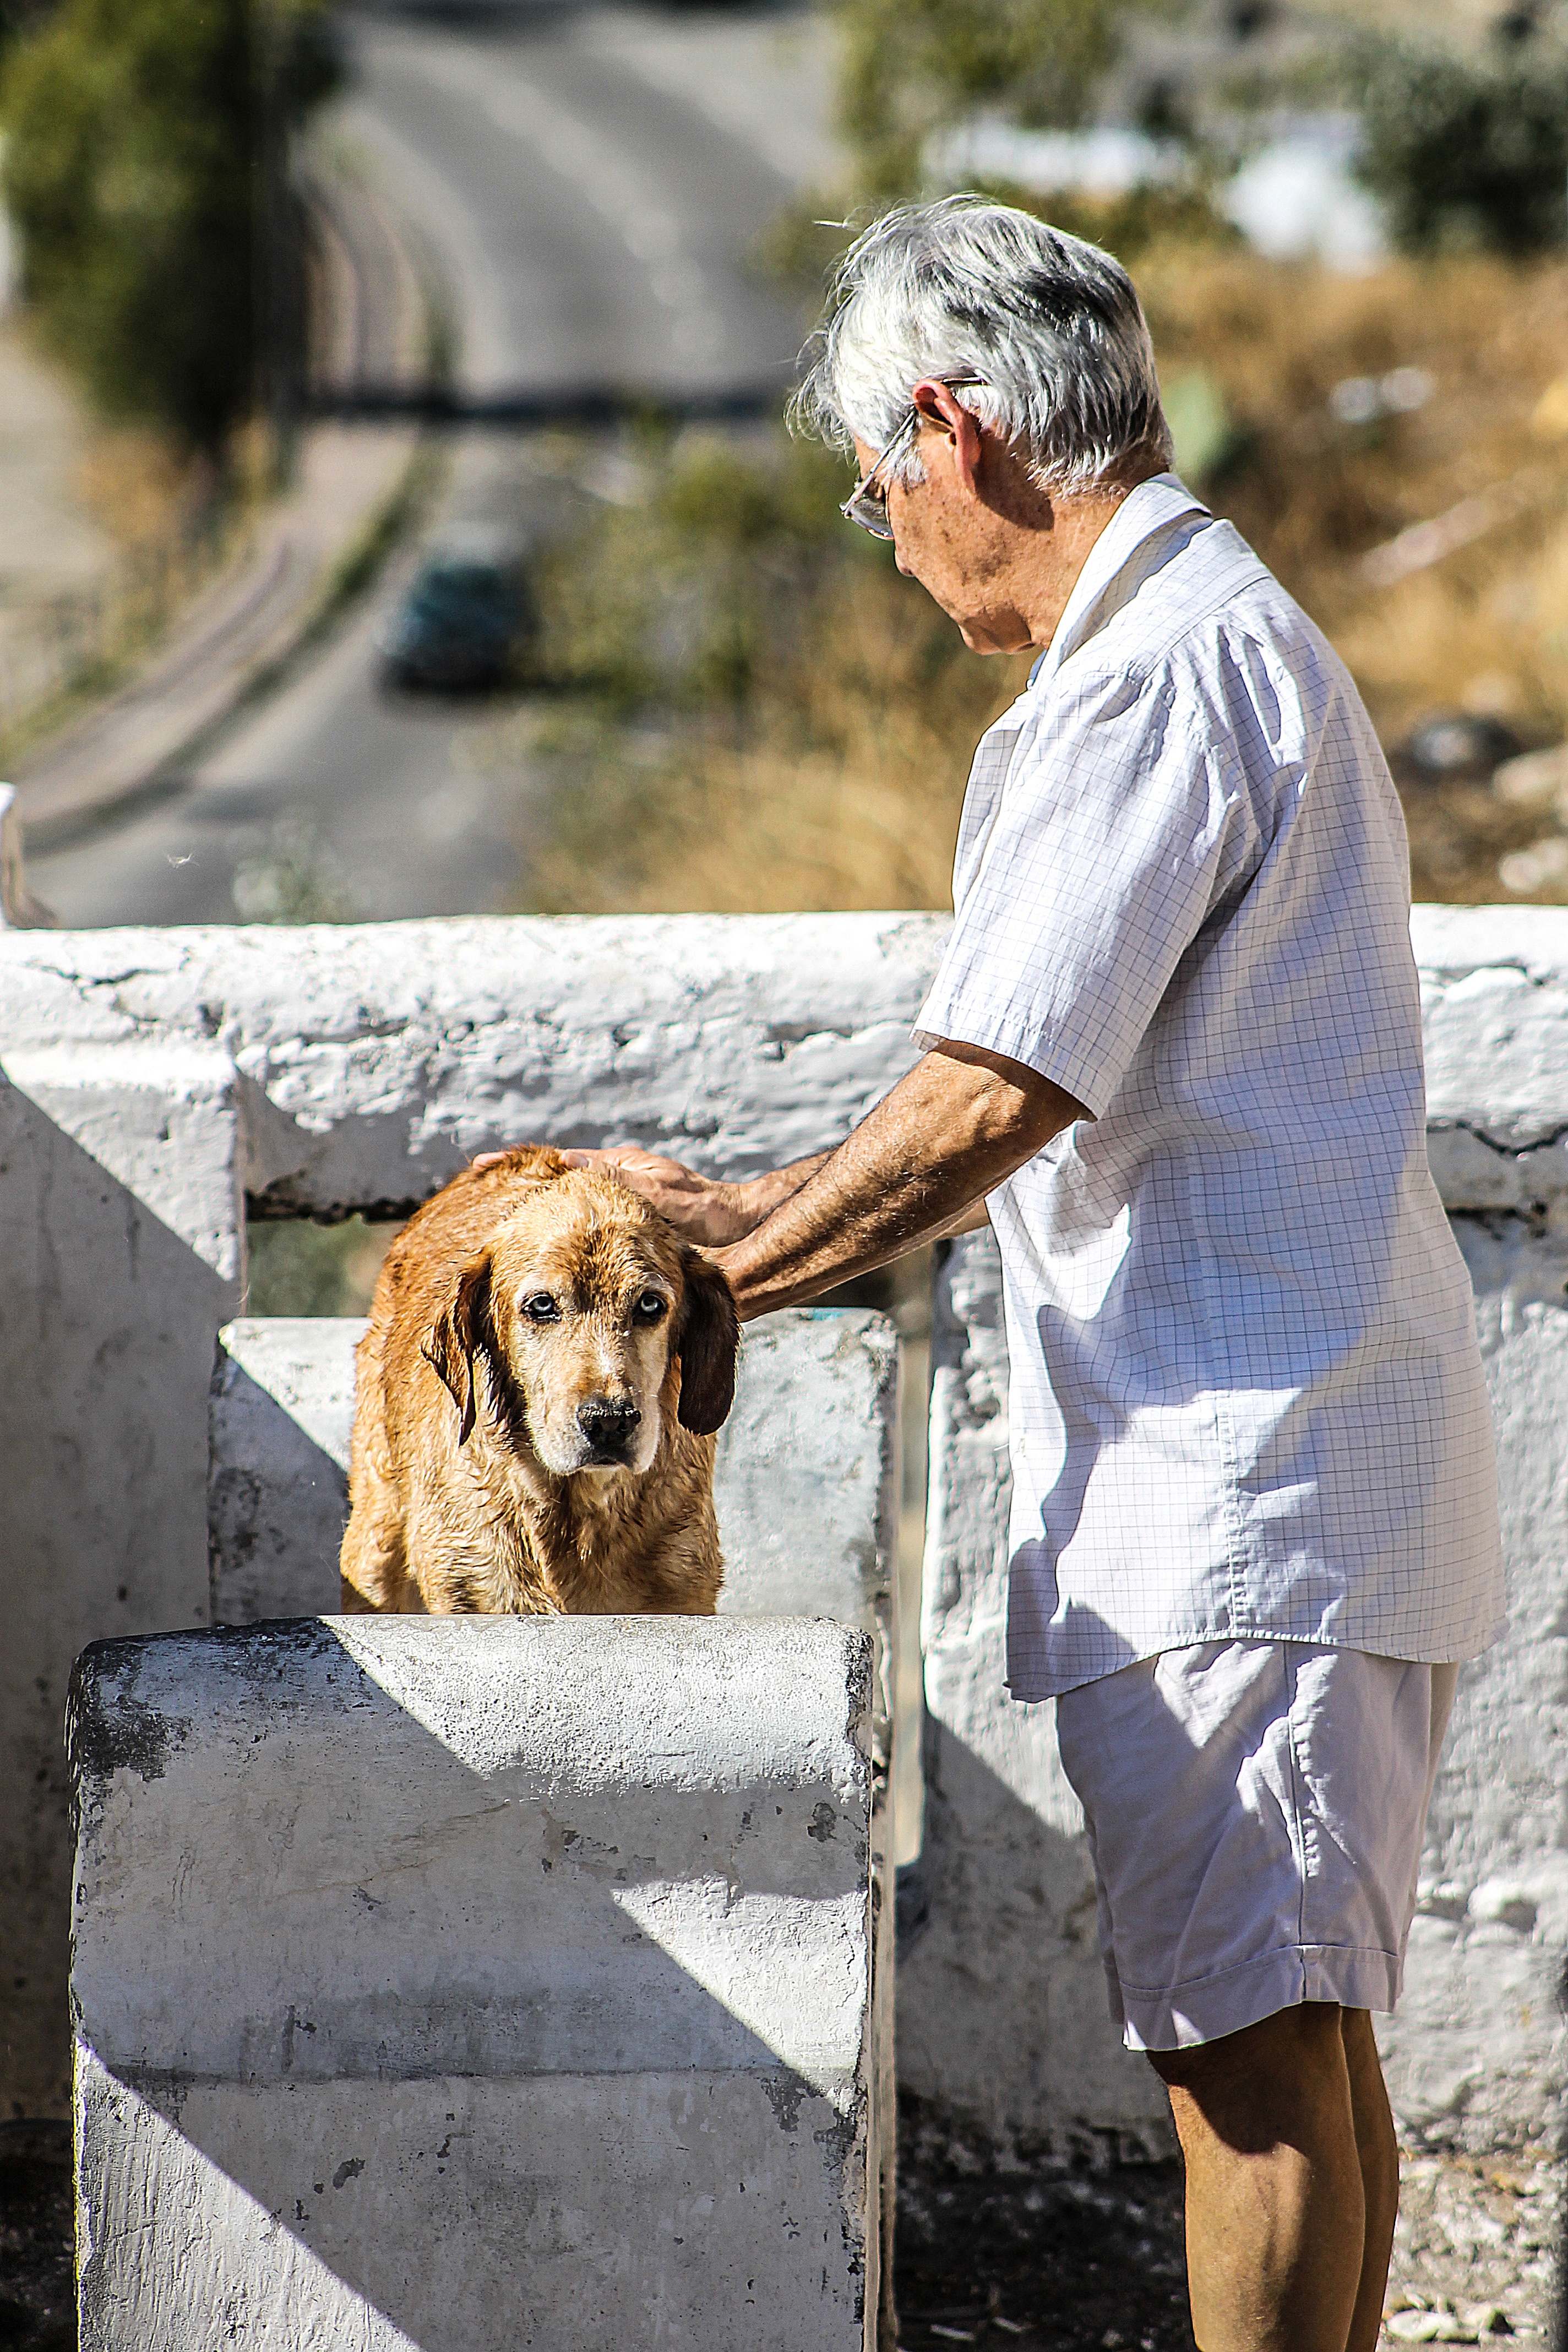
man, dog, mammal, dog like mammal, man cleaning up dog